Norfolk and Norwich University Hospital

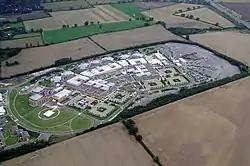
Norfolk and Norwich University Hospital from the air

The Norfolk and Norwich University Hospital has been visited by a number of notable people in public life: